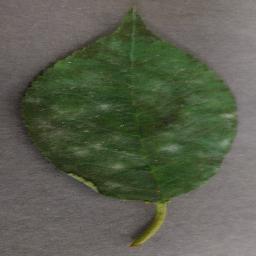
Label: Cherry___Powdery_mildew